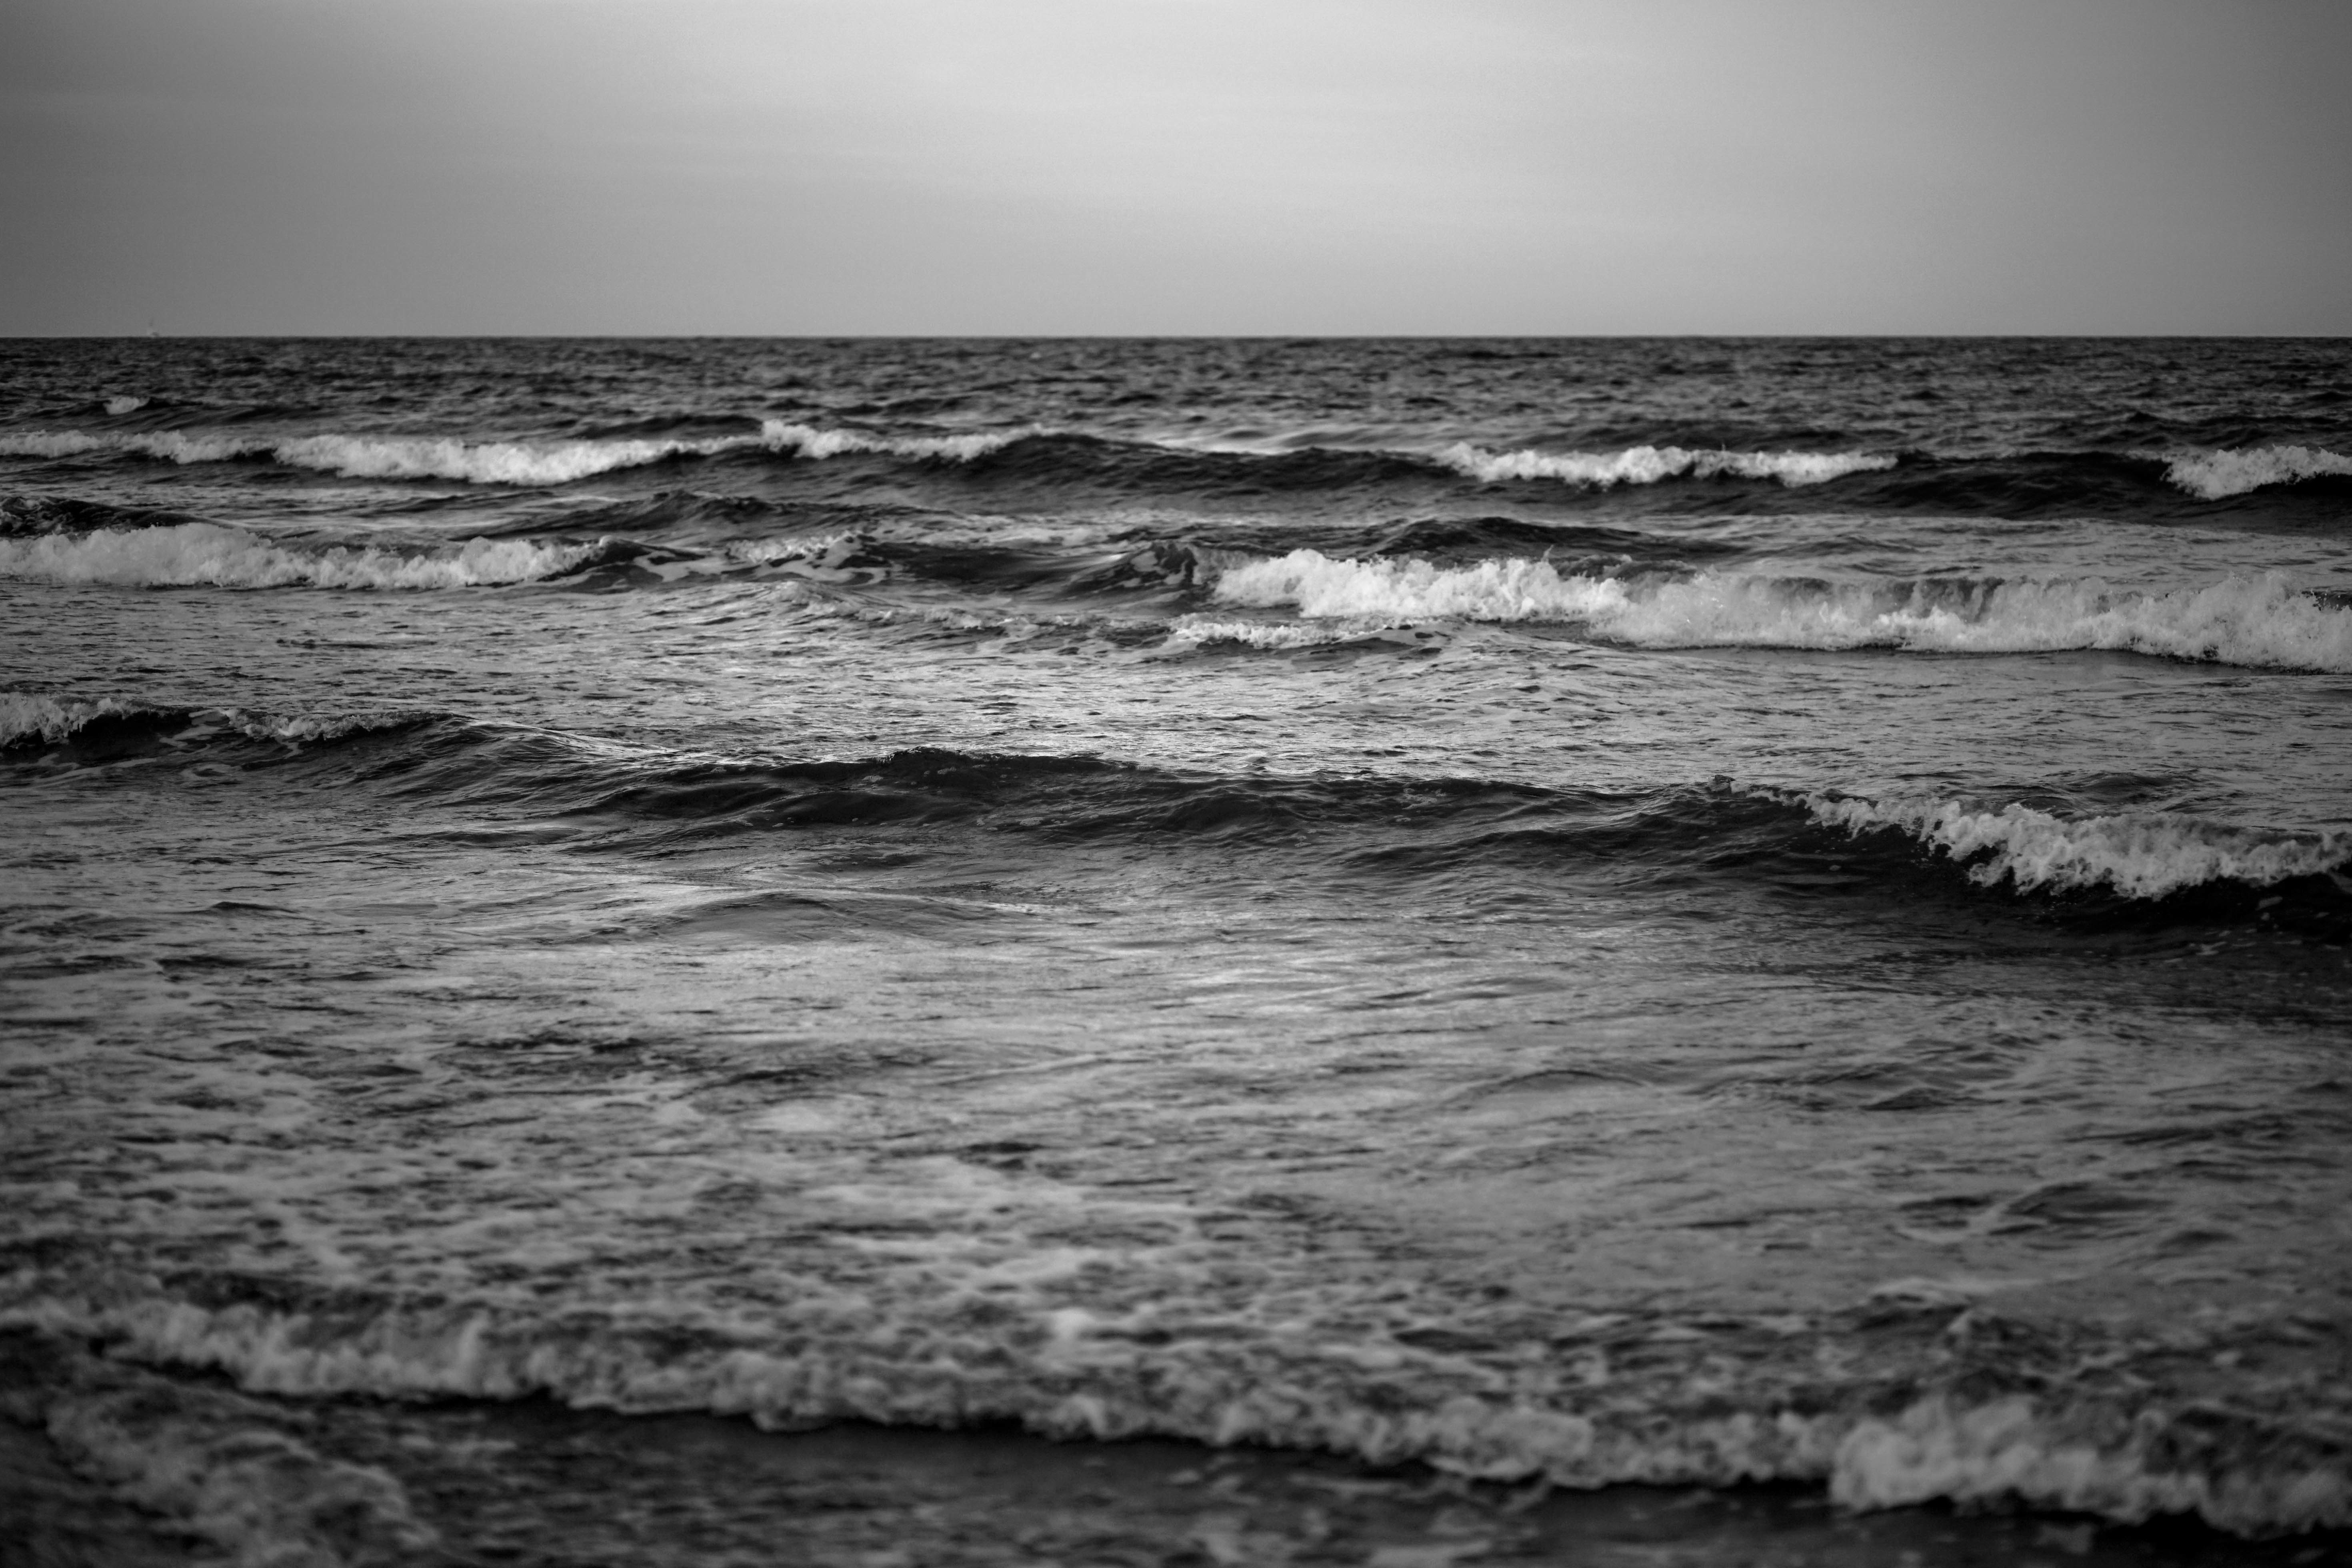
beach, sea, coast, sand, rock, ocean, horizon, cloud, black and white, white, shore, wave, black, monochrome, body of water, monochrome photography, wind wave